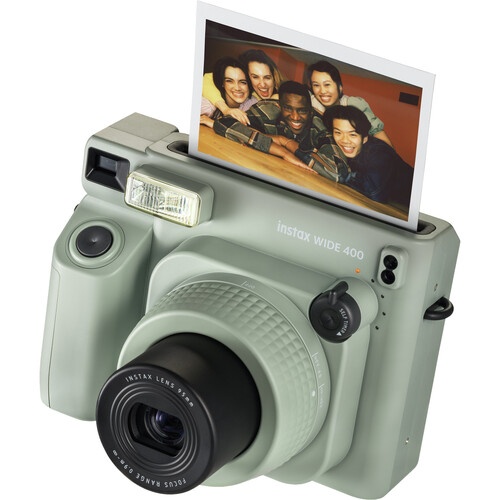
FUJIFILM INSTAX WIDE 400 Instant Film Camera
Uses FUJIFILM INSTAX Instant Color Film Image Size: 2.4 x 3.9" Retractable 95mm f/14 Lens Self-Timer up to 10s 0.37x Optical Viewfinder and Target Spot Automatic Exposure & Programmed Shutter Built-In Flash Close-Up Lens Adapter Included Angle Adjustment Accessory Included Runs on 4 AA Batteries
Brand: Merry Focus
Category: Cameras & Optics > Cameras > Film Cameras > Instant Film Cameras